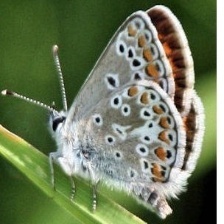
Species: BROWN ARGUS
Butterfly family (ImageNet category): lycaenid_butterfly